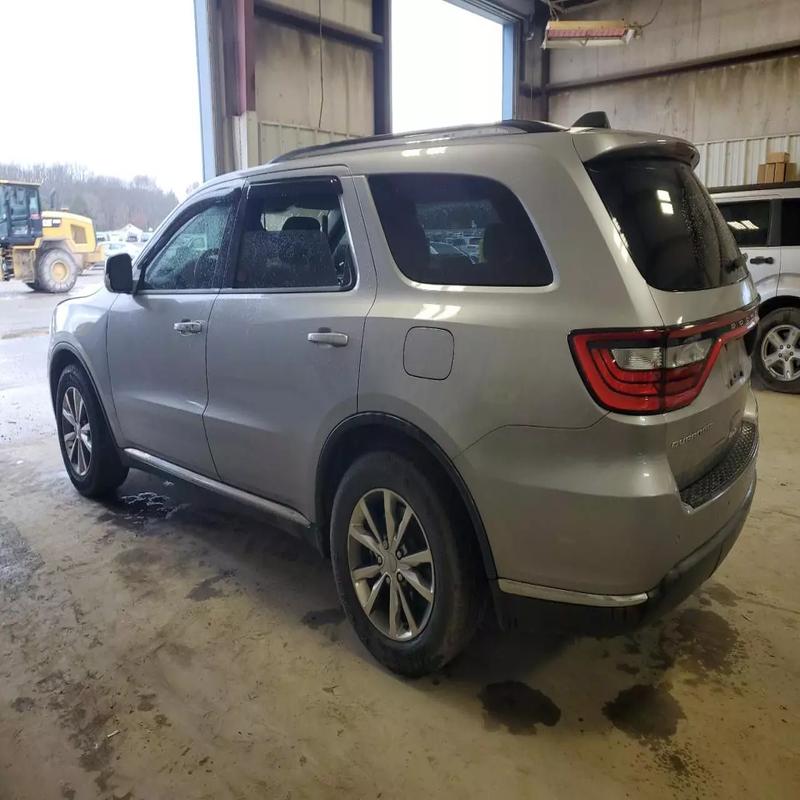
Aucun dommage détecté.
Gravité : aucun